Surat Thani province

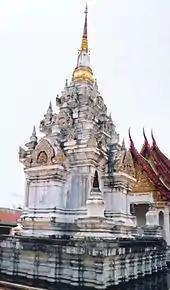
Srivijaya or Sailendra-style pagoda, Chaiya.

The administrative headquarters of Surat Thani Province were originally housed in a building located in Tha Kham, within the Phunphin District. Before World War II, the administrative center was relocated to the city of Surat Thani, situated along the Tapi River. This river shares its name with the Tapi River in Surat, located in the southern region of Gujarat, India.